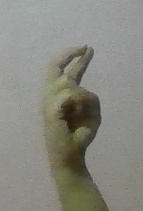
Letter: zay